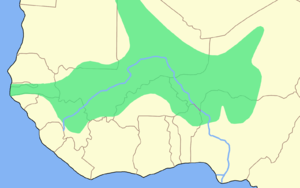
À son apogée, au XIVᵉ siècle, l'empire du Mali s'étendait jusqu'en Gambie.
Le Mali a été le berceau de trois grands empires : l'empire du Ghana, l'empire du Mali et l'empire songhaï. Il est par la suite une colonie française de 1895 à 1960. Quelques années après son indépendance, il subit la dictature de Moussa Traoré avant de connaître un régime démocratique.
L'Empire songhaï, ou empire des Songhaï, est un État d'Afrique de l'Ouest ayant existé entre le XVᵉ et le XVIᵉ siècle.
Les Berbères ou Amazighs sont les membres d’un groupe ethnique autochtone d'Afrique du Nord. Connus dans l'Antiquité sous le nom de Libyens, les Berbères ont porté différents noms durant l'histoire, tels que Mazices, Maures, Numides, Gétules, Garamantes et autres. Ils sont répartis dans une zone s'étendant de l'océan Atlantique à l'oasis de Siwa en Égypte, et de la mer Méditerranée au fleuve Niger en Afrique de l'Ouest. Historiquement, ils parlaient des langues berbères, classées dans la branche berbère de la famille afro-asiatique.
Koli Tenguella Ba, Koli Teŋella, Koli Teŋella Jaaje Baa ou Koli Pullo, est un leader peul qui, avec ses nombreux frères et soutenu par une puissante armée, a régné du haut Niger au bas Sénégal sur une zone englobant sept pays pendant près de 3 siècles. Il édifia une grande forteresse à Guémé sangan dont les ruines sont à côté de l'emplacement actuel de la préfecture de Télimélé dont il fit la capitale puis au Fouta Toro situé dans le nord-est de l'actuel Sénégal, et fonde la nouvelle dynastie peule Denianke. Il est l'ancêtre des dynasties royales et nobles des Déniyankobés, Yalalbés, Sayboobés. On peut également relier à lui les clans Koli, Teghéla, Rella, Dianga, Soulé, Diyé, Waranka, mais aussi ceux de Sanghé Lobaly, de Waly et de Sinthiane Padalal.
Tombouctou à l'heure du lion est une nouvelle de science-fiction de Robert Silverberg, parue en octobre 1990.
L’Afrique est un continent qui couvre 6 % de la surface de la Terre et 20 % de la surface des terres émergées. Sa superficie est de 30 415 873 km² avec les îles, ce qui en fait la troisième mondiale si l'on compte l'Amérique comme un seul continent. Avec plus de 1,2 milliard d'habitants, l'Afrique est le deuxième continent le plus peuplé après l'Asie et représente 16,4 % de la population de la planète en 2016. Le continent est bordé par la mer Méditerranée au nord, le canal de Suez et la mer Rouge au nord-est, l’océan Indien au sud-est et l’océan Atlantique à l’ouest.
La bataille de Tondibi a lieu le 12 mars 1591. C'est une bataille capitale dans l'Histoire de l'Afrique de l'Ouest précoloniale. Elle oppose les armées de l'Empire songhaï des Askias, dont la capitale est Gao, commandées par l'askia Ishaq II et un corps expéditionnaire commandé par Djouder Pacha envoyé par le sultan saadien du Maroc Ahmed IV el-Mansour.